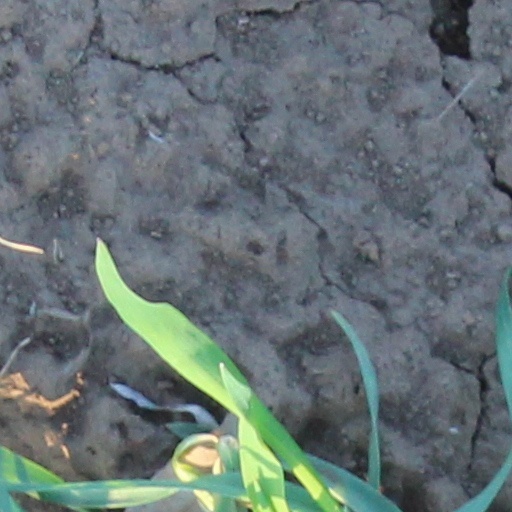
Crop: wheat